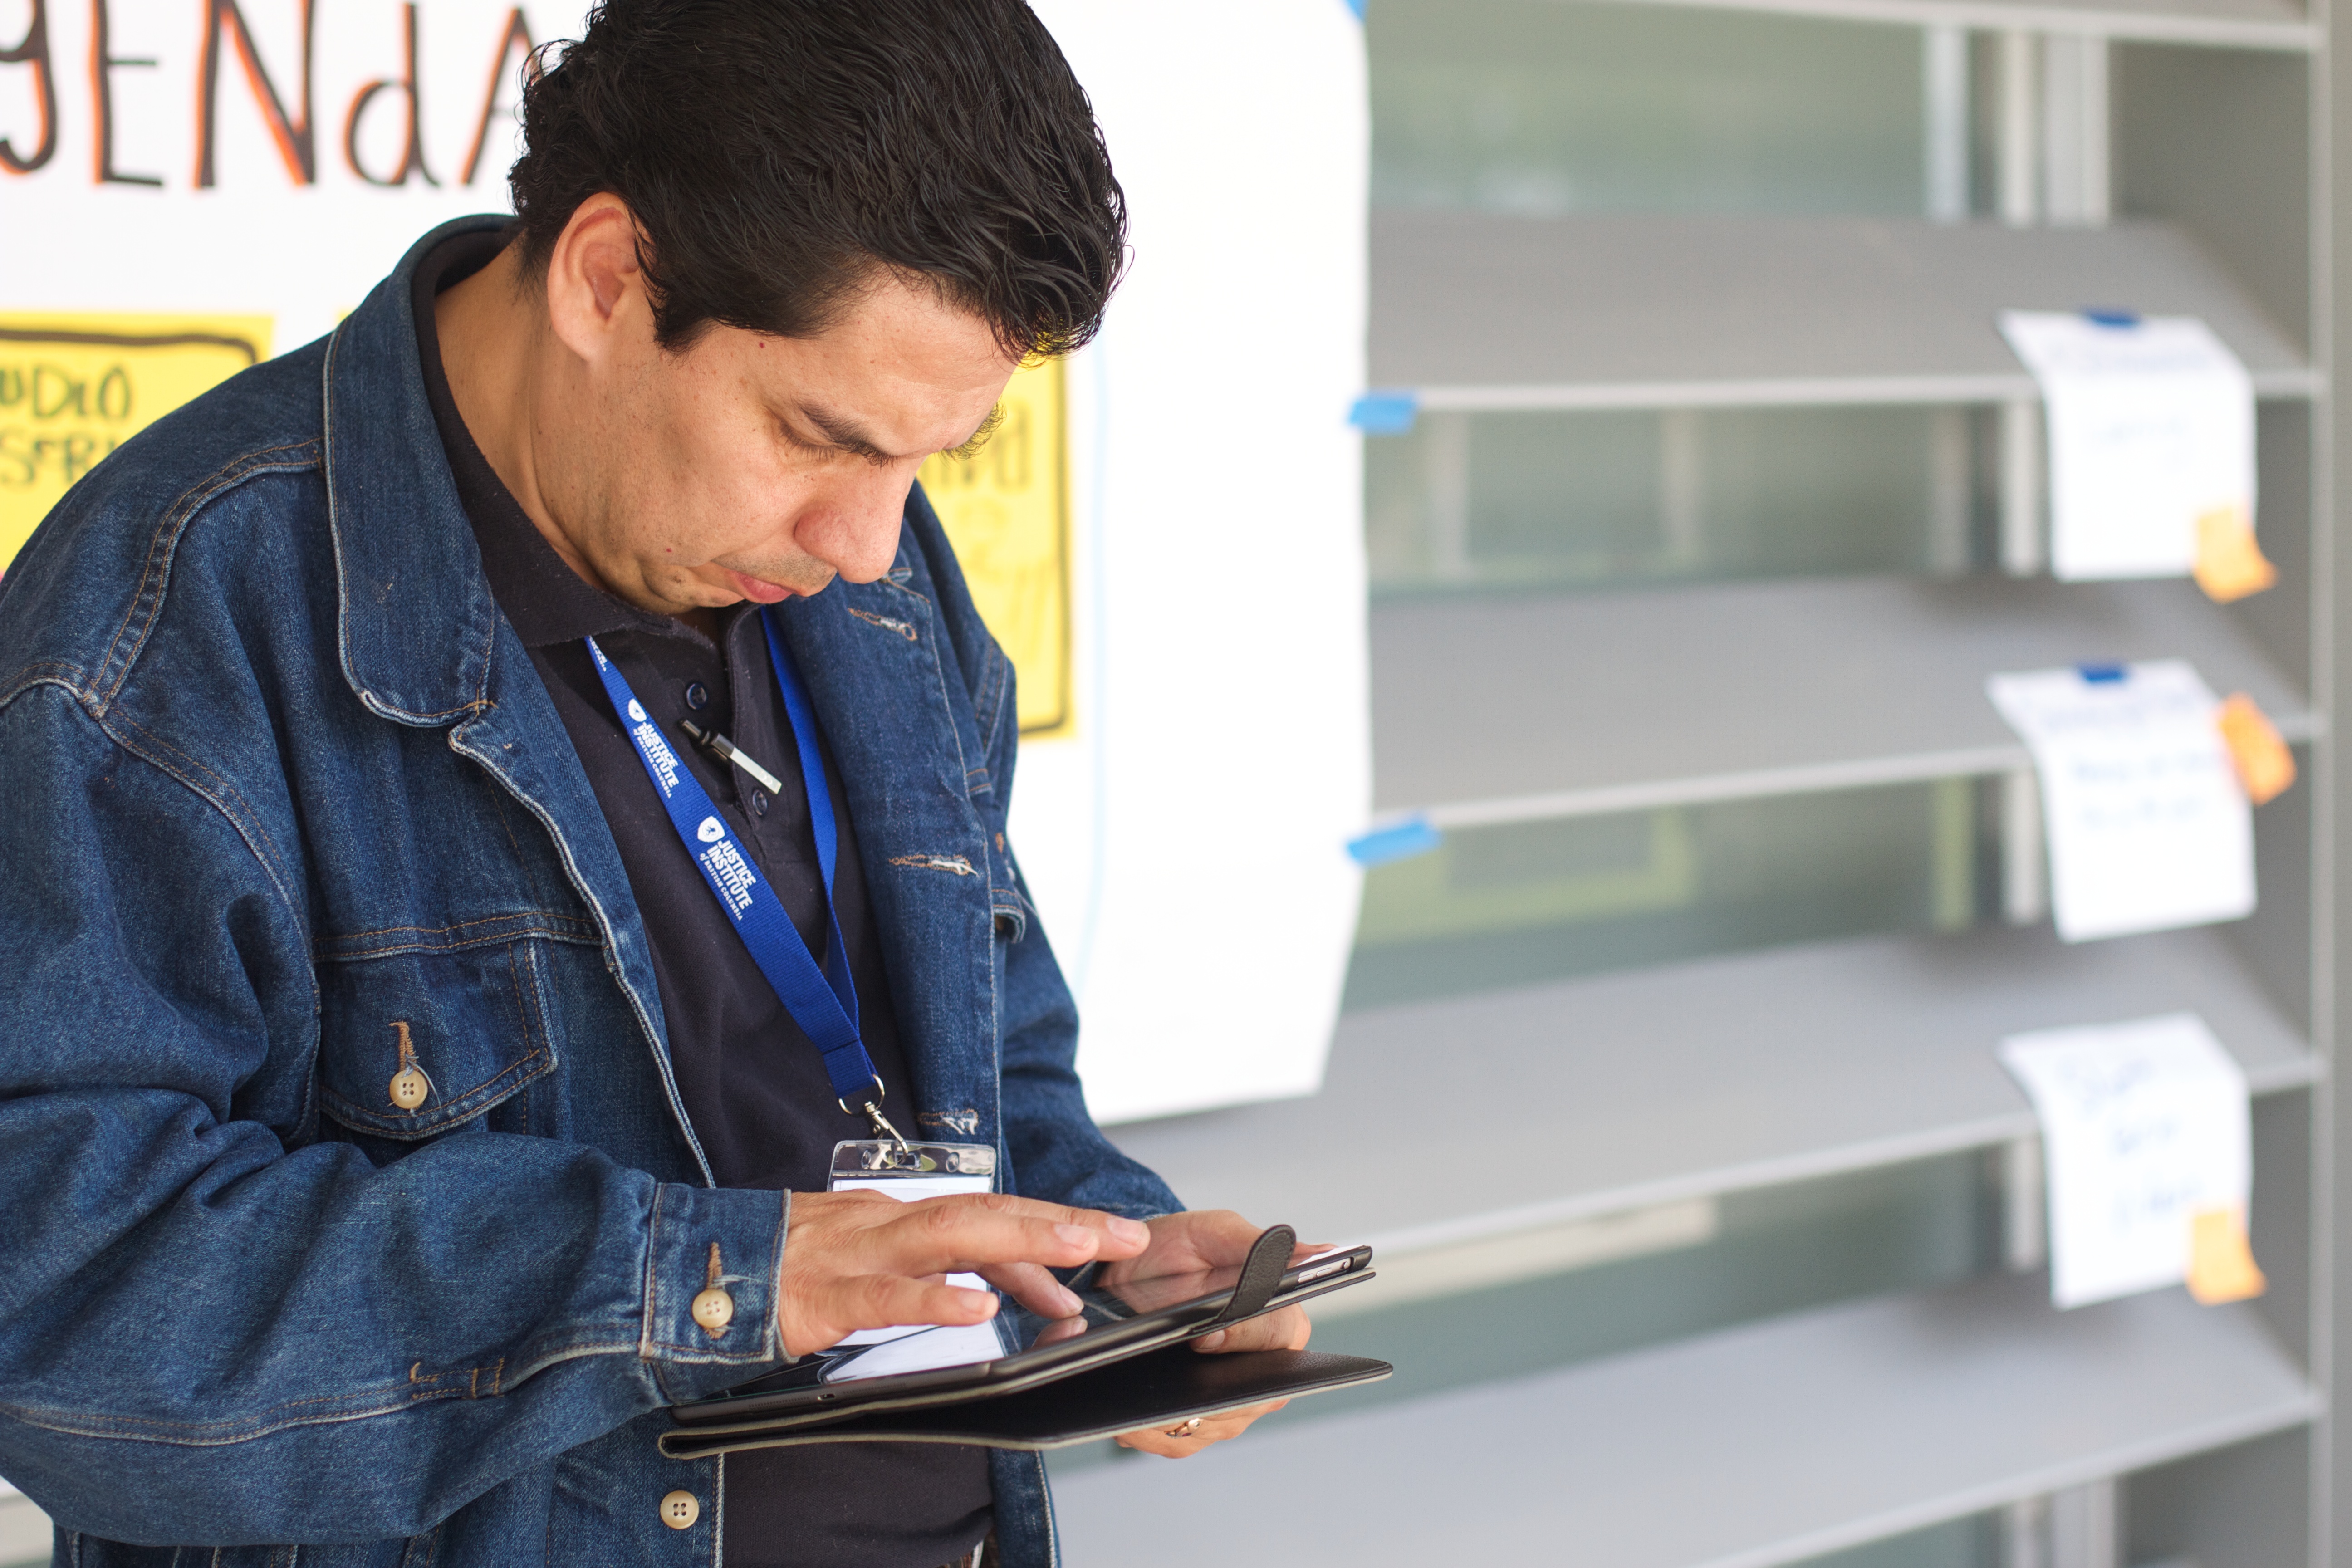
person, udgagora